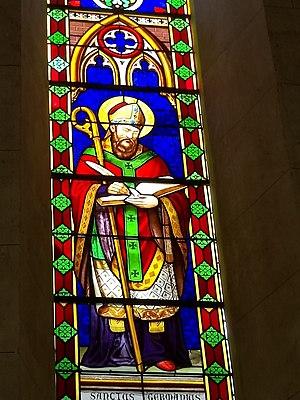
Ce vitrail de St germain est magnifique, très détérioré il a été restauré en 2019.
Germain le Scot ou Germain l'Écossais ou Germain à la rouelle ou Germain de la mer ou encore Germain d'Amiens ou de Sénarpont, évêque missionnaire de l'Ouest de la Gaule au Vᵉ siècle est un saint catholique et orthodoxe, célébré le 2 mai.